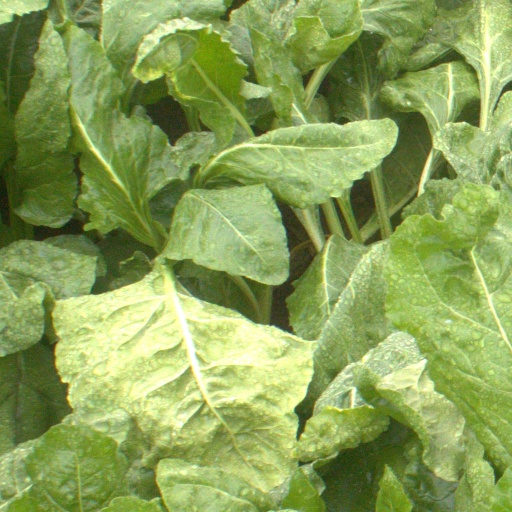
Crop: sugar beet